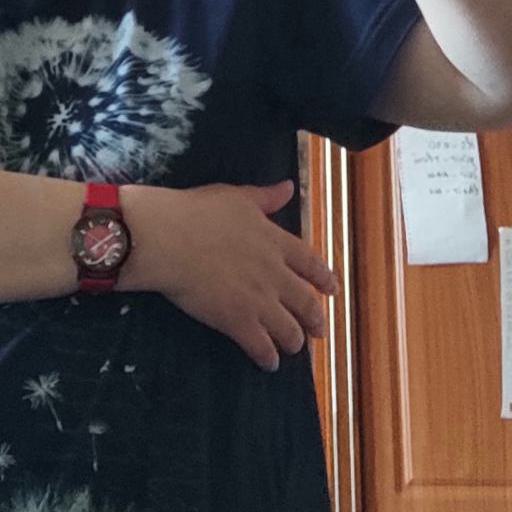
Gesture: no_gesture